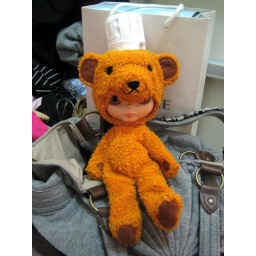
I opened the box and took her out immediately, and then brought her walking around Mongkok tonight.